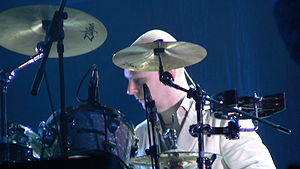
Phil Selway
Phil Selway, 2006
Philip "Phil" James Selway er musiker og medlem af bandet Radiohead, hvor han spiller trommer.